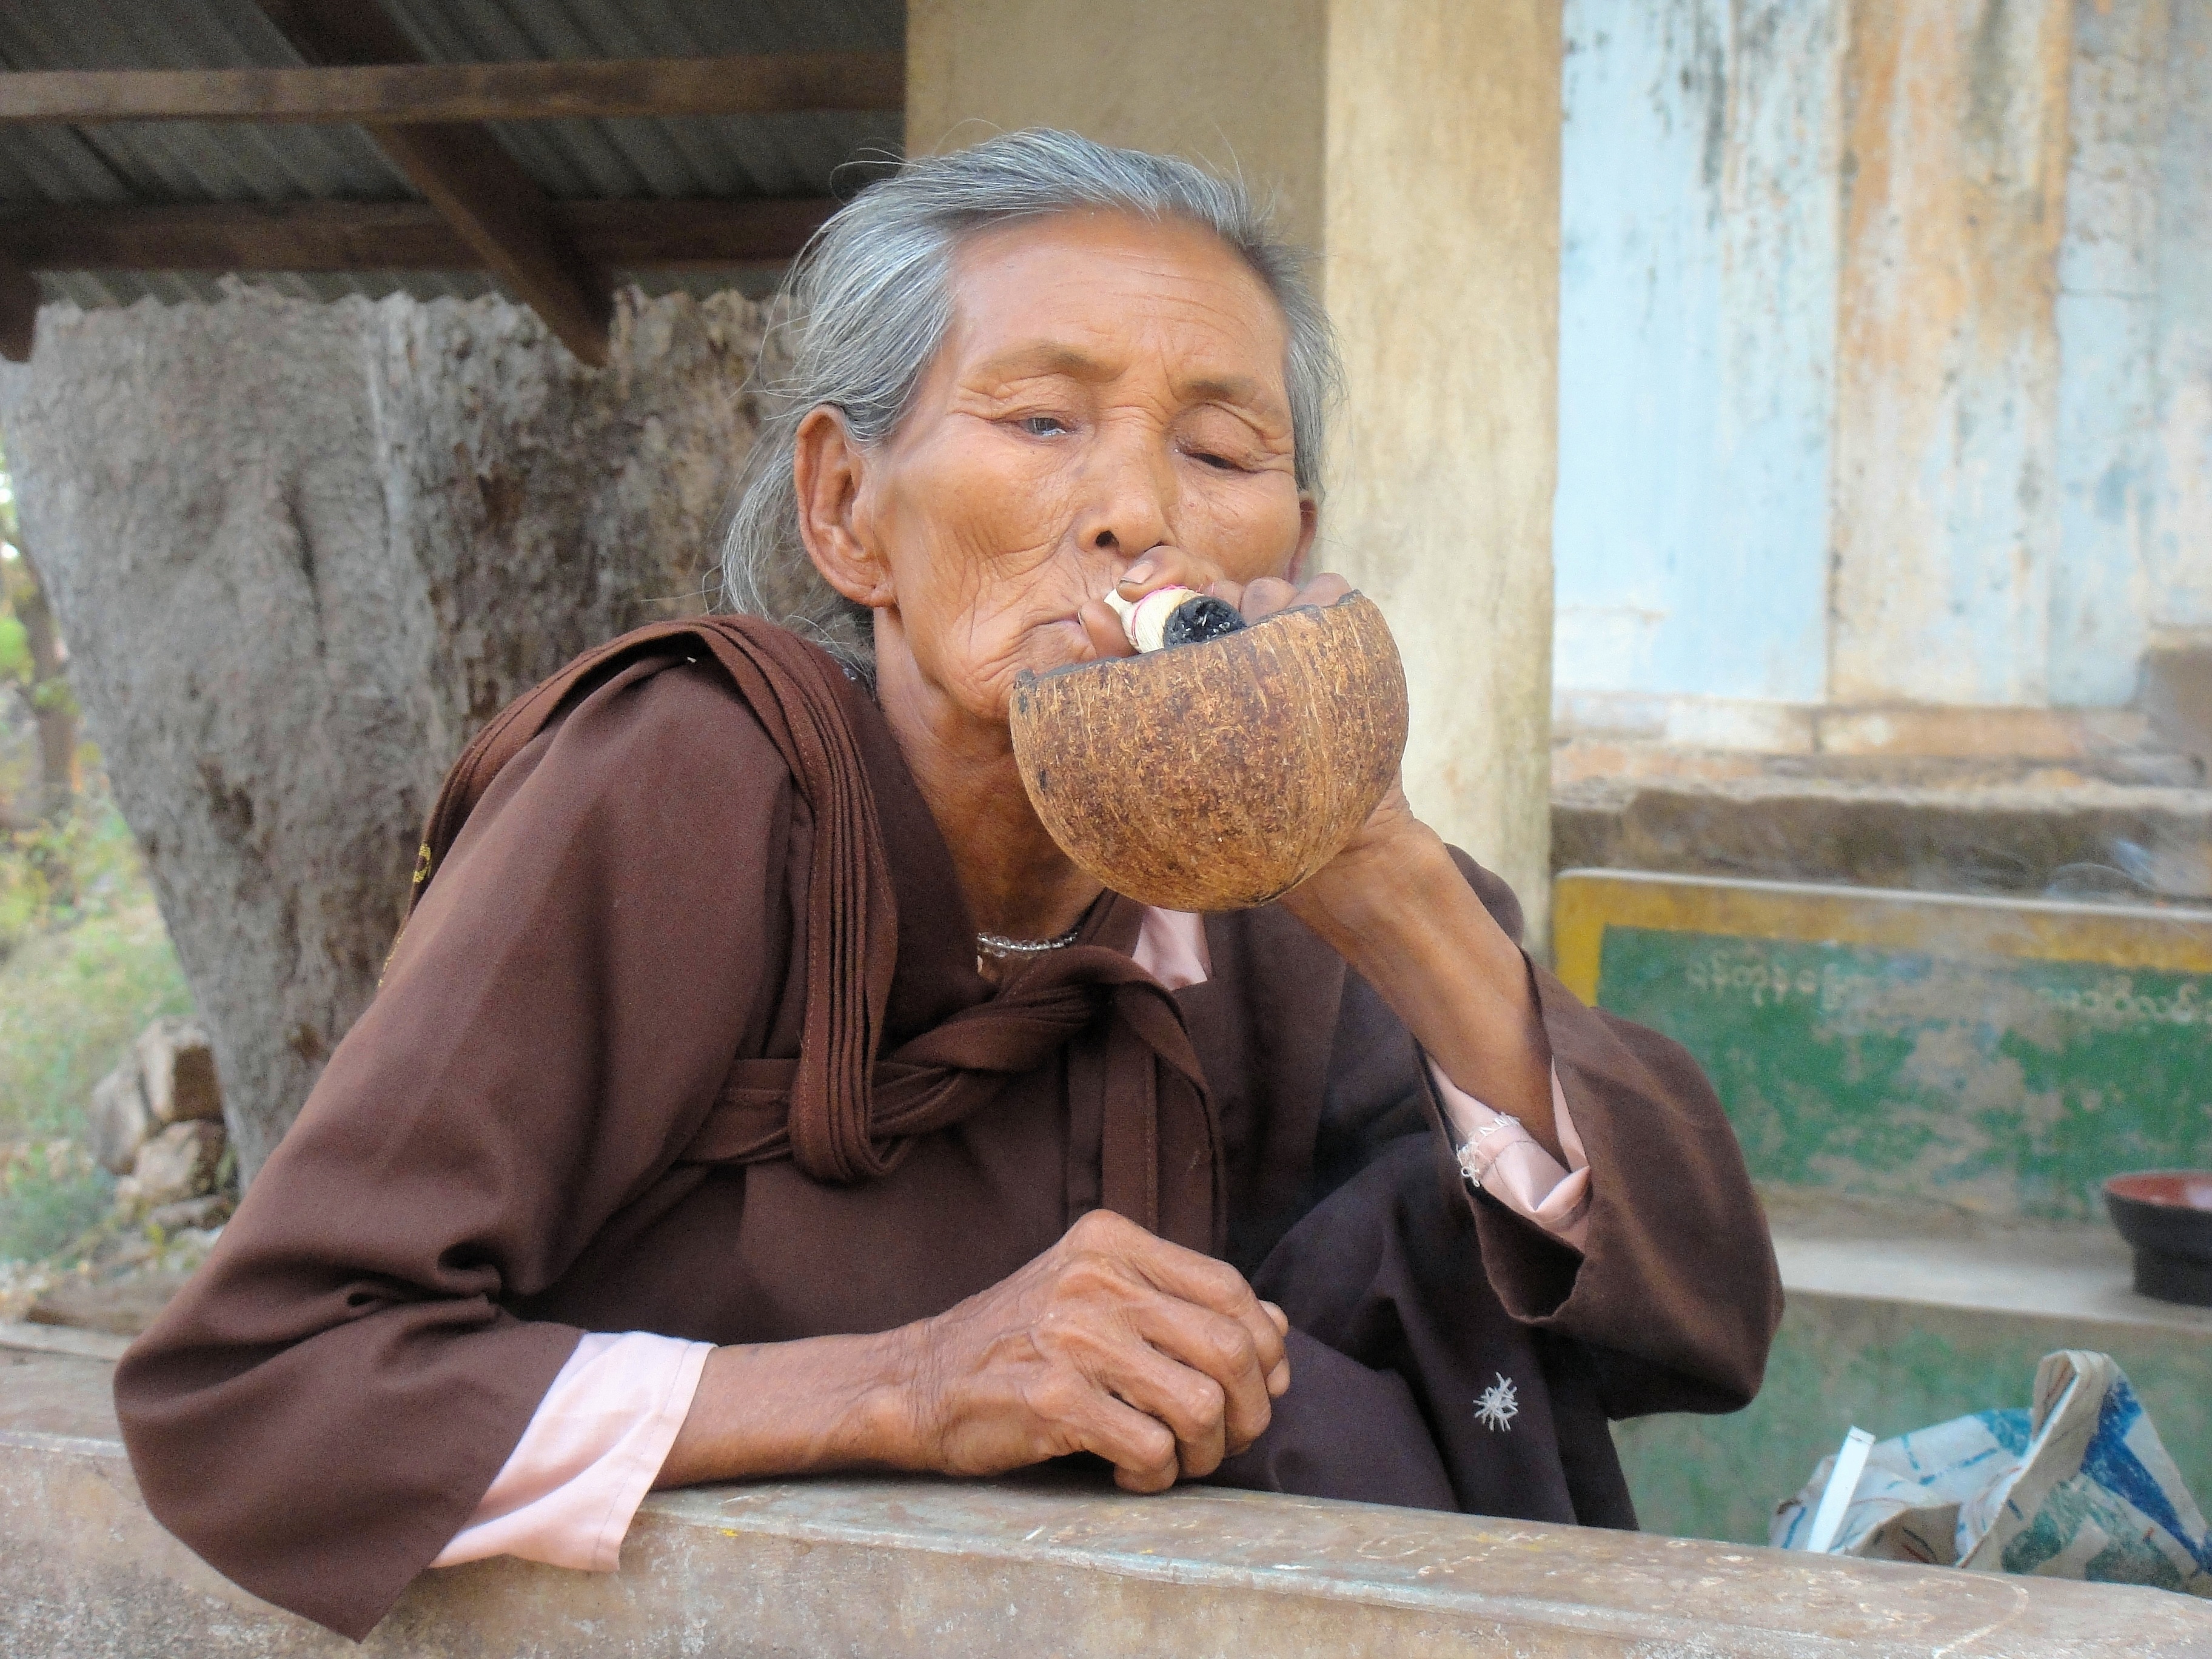
man, person, people, smoking, male, portrait, old woman, senior citizen, eating, temple, myanmar, burma, grandparent, human action